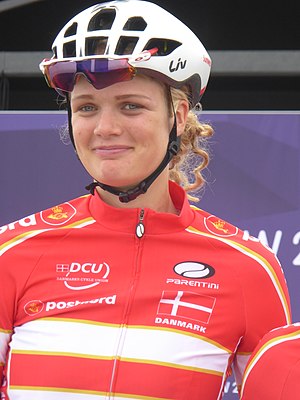
Pernille Mathiesen
Pernille Mathiesen (2018)
Pernille Mathiesen er en dansk professionel cykelrytter, der kører for Sunweb.